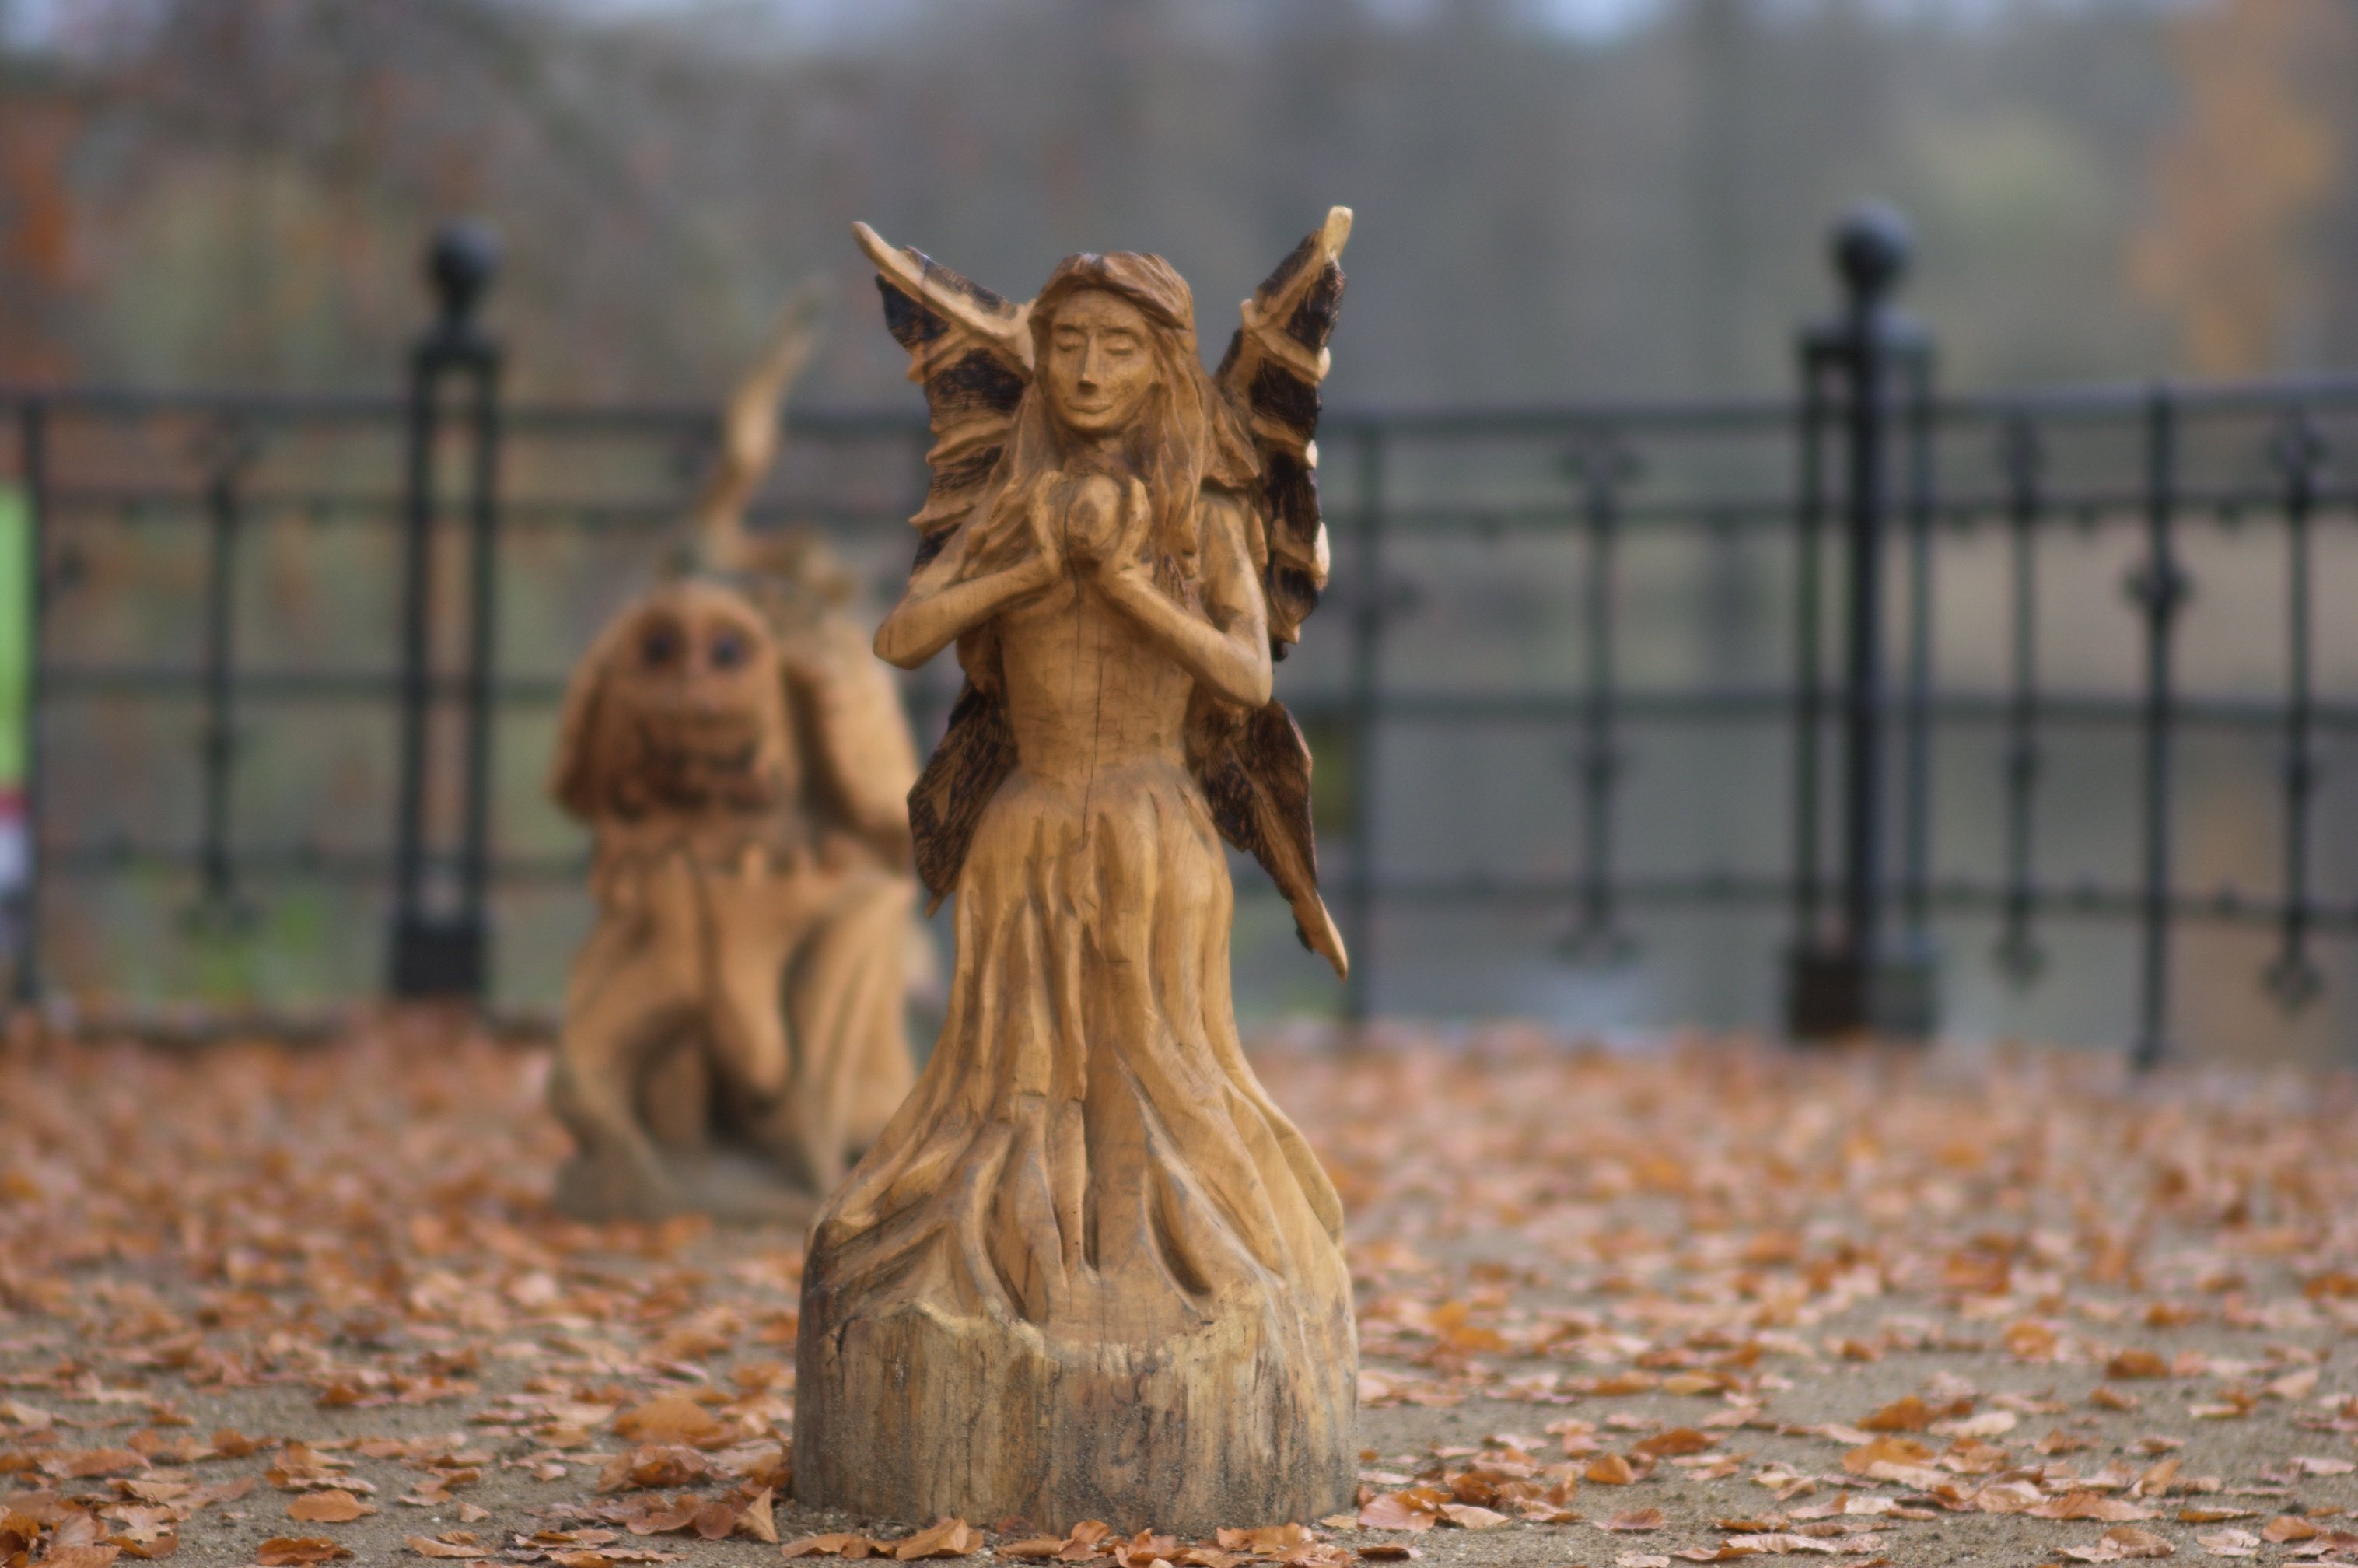
bokeh, monument, statue, sculpture, rawtherapee, germany, deutschland, berlin, walimex, samyang, pentax, 85mm, bokehlicious, lenstagged, steffenzahn, guesswhereberlin, k100d, justpentax, iamflickr, 85mmf14, walimex85mm, walimexpro8514if, screenshot, mythology